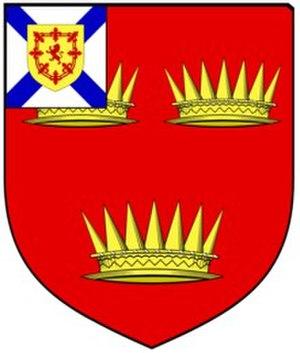
Le clan Grant est un clan écossais reconnu par le Lord Lyon.